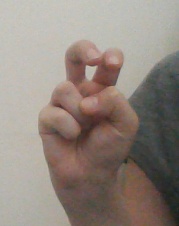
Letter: toot